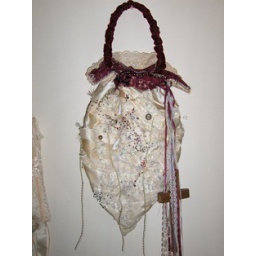
Lucy bag - inspired by the character of Lucy from the book Dracula